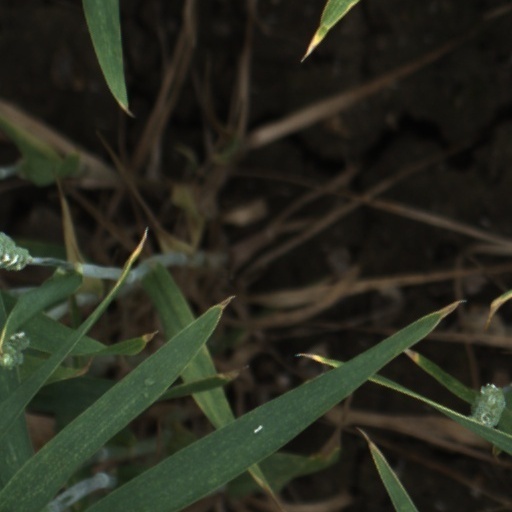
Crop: wheat